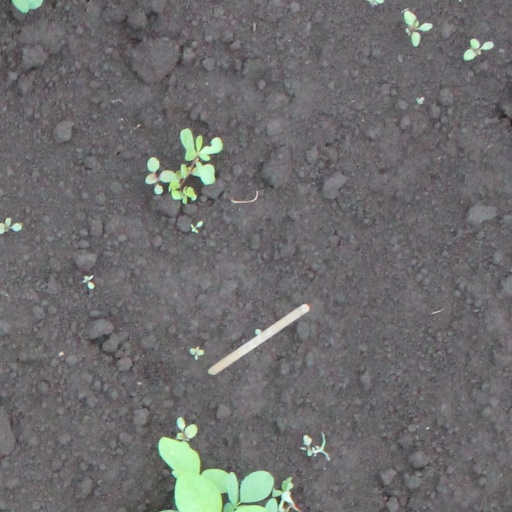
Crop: soybean